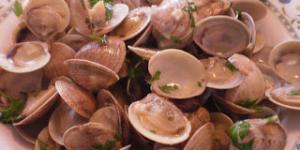
almejas salteadas a la malaguena